Santa Barbara, California

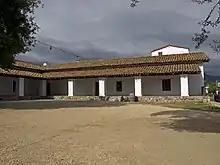
Casa de la Guerra is currently open as a museum.

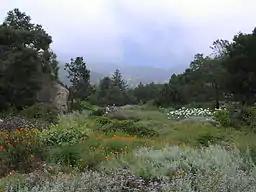
The central meadow region of the Santa Barbara Botanic Garden

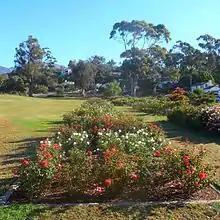
The A.C. Postel Memorial Rose Garden in Mission Historical Park

Santa Barbara is a year-round tourist destination renowned for its fair weather, downtown beaches, and Spanish architecture. Tourism brings more than one billion dollars per year into the local economy, including $80 million in tax revenue. The waterfront along Cabrillo Boulevard is a draw for tourists centered on Stearns Wharf. The pier features shops, restaurants, and the Ty Warner Sea Center.